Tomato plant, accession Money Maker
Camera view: tilt-top (135 deg); turntable rotation: 30 degrees
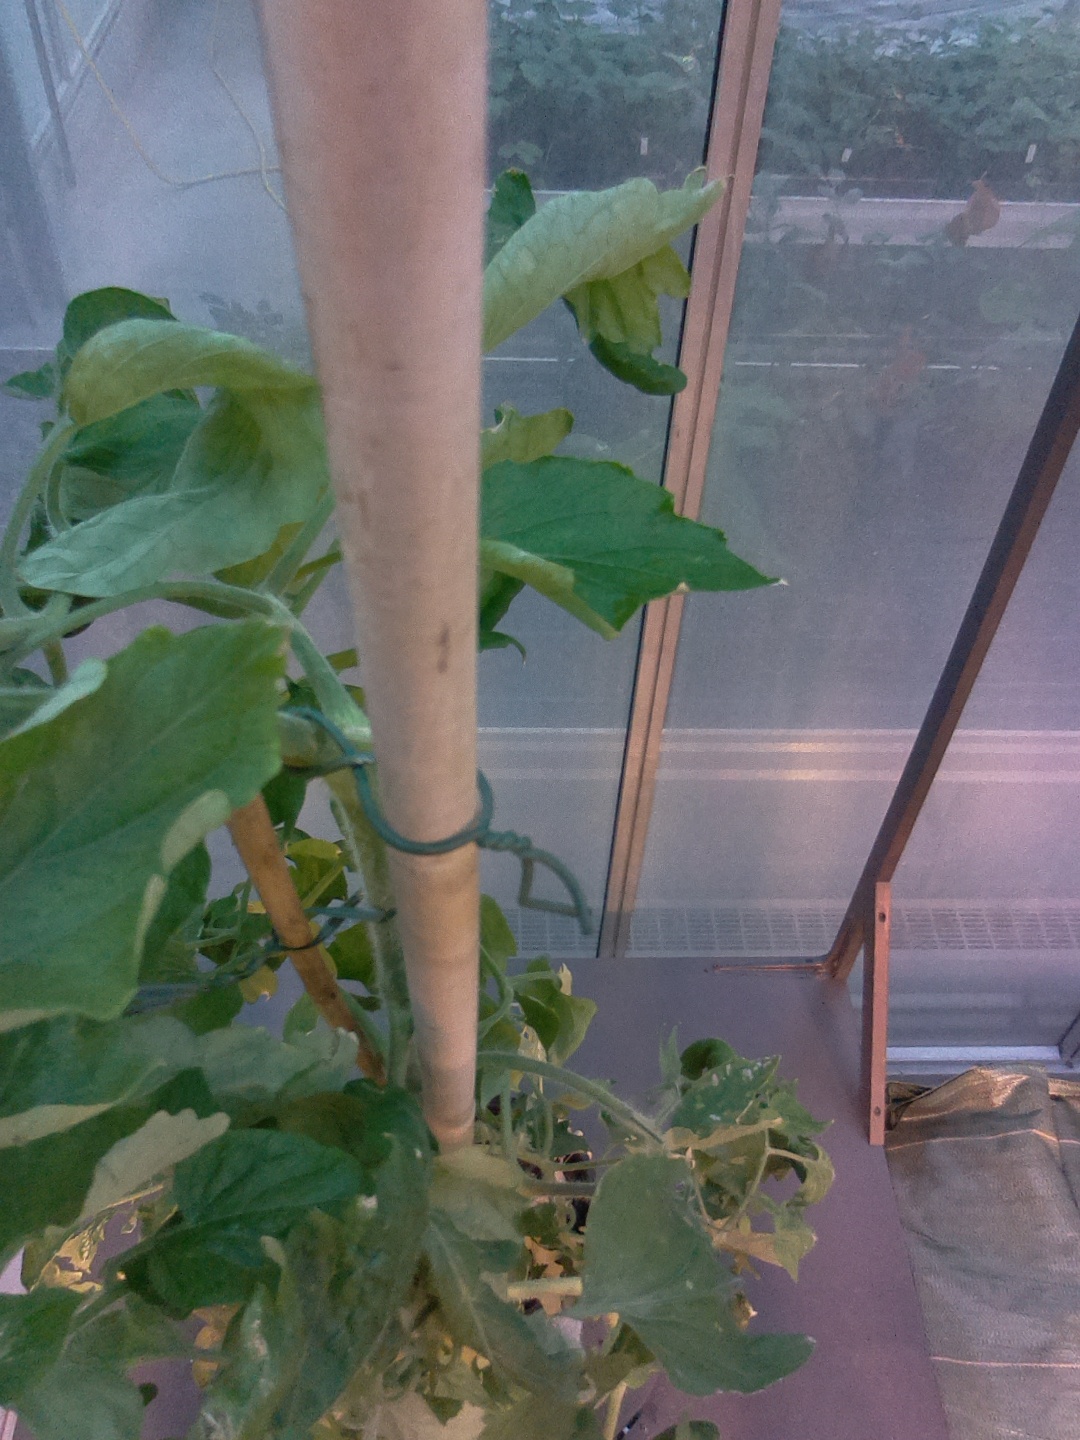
BBCH growth stage 73: 30%-40% of final fruit size